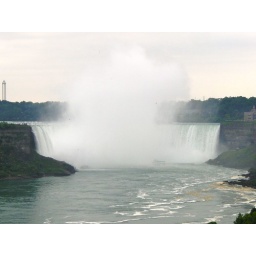
Beacuase there are too much water splash, the boat disappear in the fall.